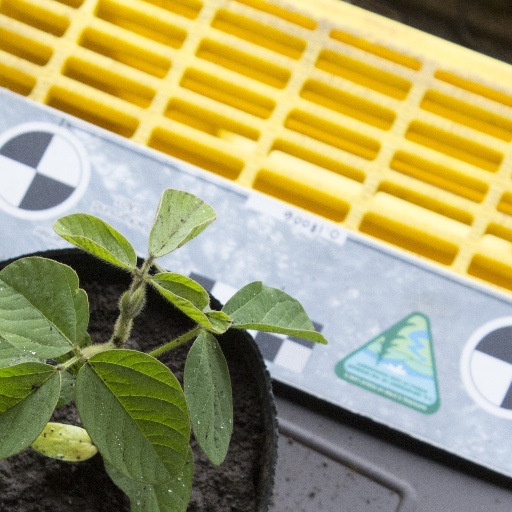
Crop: soybean